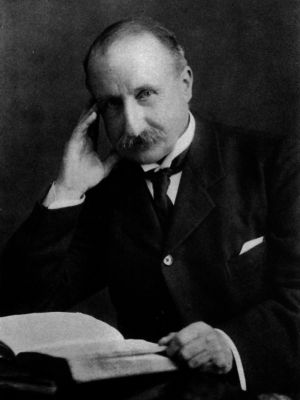
James Sykes Gamble, né le 2 juillet 1847 et mort le 16 octobre 1925, est un botaniste anglais spécialisé dans la flore du sous-continent indien ; il est devenu directeur de la British Imperial Forest School à Dehradun et Membre de la Royal Society.